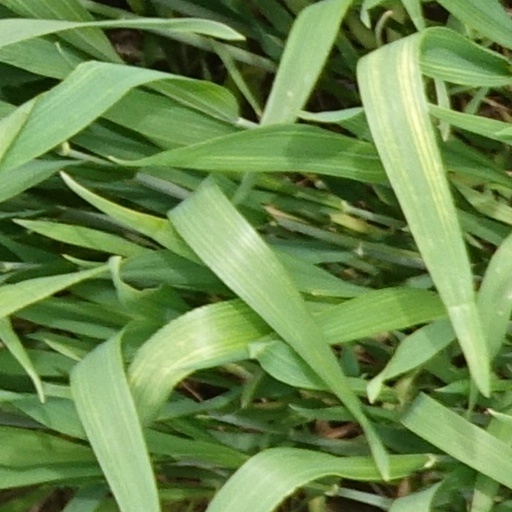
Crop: wheat